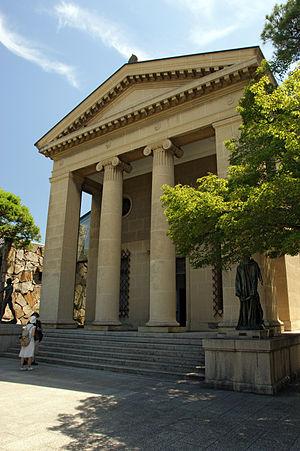
Le musée d'art Ohara à Kurashiki est la première collection d'art occidental en exposition permanente au Japon. Ouvert en 1930, le musée à l'origine se compose presque entièrement de peintures et sculptures françaises des XIXᵉ et XXᵉ siècles. La collection s'est à présent développée et comprend des peintures de la renaissance italienne ainsi que des écoles hollandaises et flamandes du XVIIᵉ siècle.